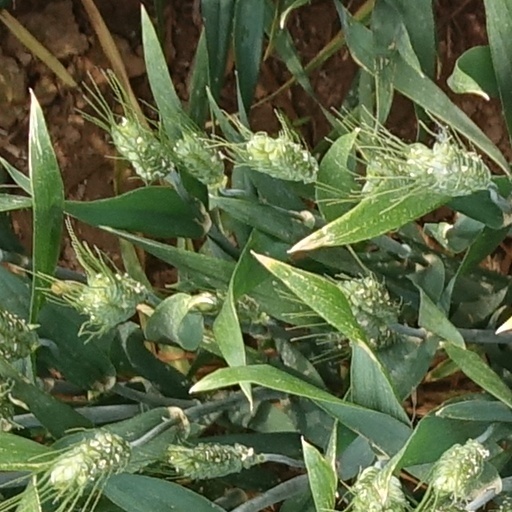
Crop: wheat